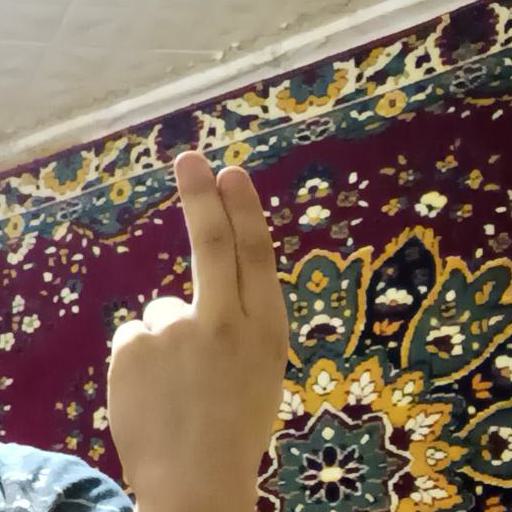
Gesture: two_up_inverted